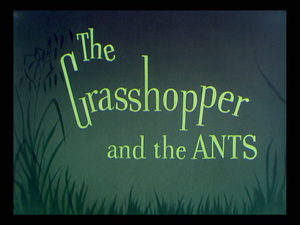
La Cigale et la Fourmi est un dessin animé de la série des Silly Symphonies réalisé par Walt Disney, pour United Artists, sorti le 10 février 1934.